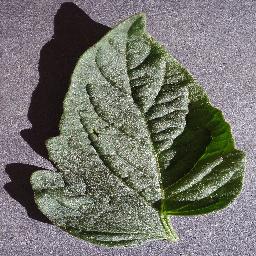
Label: Tomato___healthy